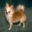
Label: dog